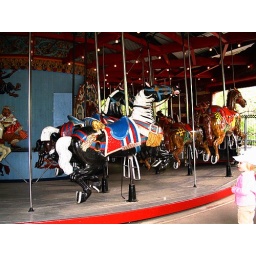
Notice the cute little girl in the corner. :)